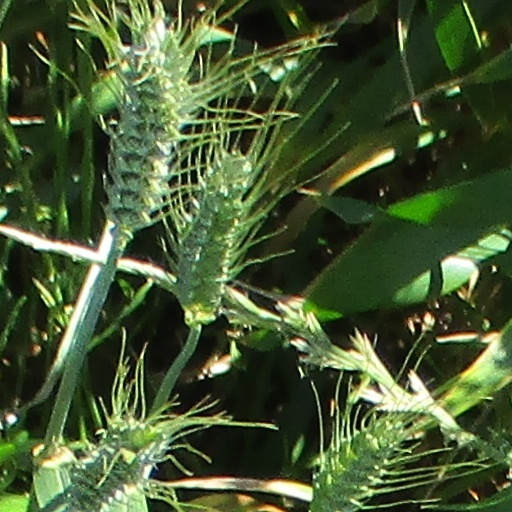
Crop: wheat